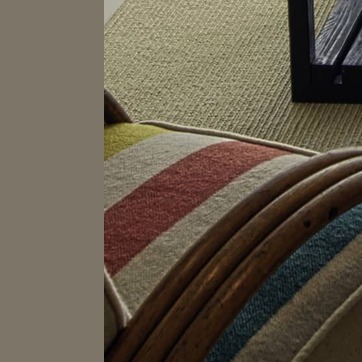
Material: fabric